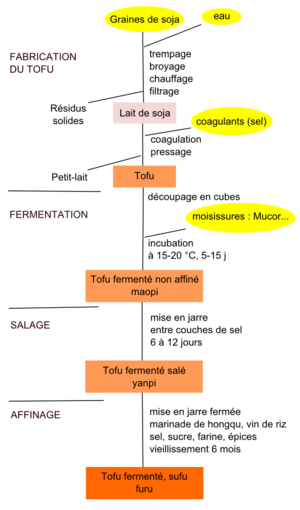
Procédure de fabrication traditionnelle du tofu fermenté, d'après Han et als, A Chinese fermented soybean food, 2001
Le tofu fermenté, sufu, furu est un condiment se présentant sous forme d'une pâte molle et crémeuse, à forte odeur, obtenu par lacto-fermentation en ensemençant du tofu avec des moisissures de l'ordre des mucorales, suivi d'un salage et d'un affinage. Originaire de Chine, il est fabriqué suivant diverses méthodes en Asie Orientale.